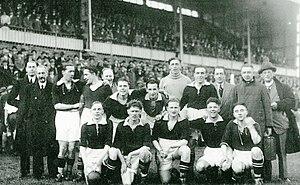
Frans Van Dessel, né le 9 mai 1911 à Lierre et décédé le 3 juin 1986, est un joueur de football international belge qui évoluait au poste de défenseur. Il joue toute sa carrière au KM Lyra, club dont il est également l'entraîneur durant une saison.